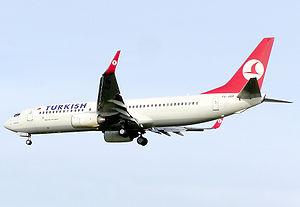
2007 en Turquie - 2008 en Turquie - 2009 - 2010 en Turquie - 2011 en Turquie
2007 en astronautique - 2008 en astronautique - 2009 en astronautique - 2010 en astronautique - 2011 en astronautique